El Gráfico (Argentina)

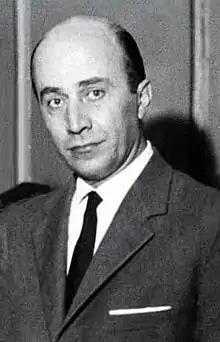
Dante Panzeri directed the magazine with his unique style, although sales decreased considerably.

In 1959, Dante Panzeri joined to the staff. Panzeri opposed to the excessive use of tactics in football, with Juan Carlos Lorenzo, Osvaldo Zubeldía, Argentino Geronazzo and José D'Amico as some trainers that were accused of being excessively obsessed with tactics. Despite Panzeri's critical style (which has remained as a strong influence for journalists that succeed him), "El Gráfico" experienced a strong decrease in its sales, from 250,000 sold to only 90,000 during those years.